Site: brandenburg
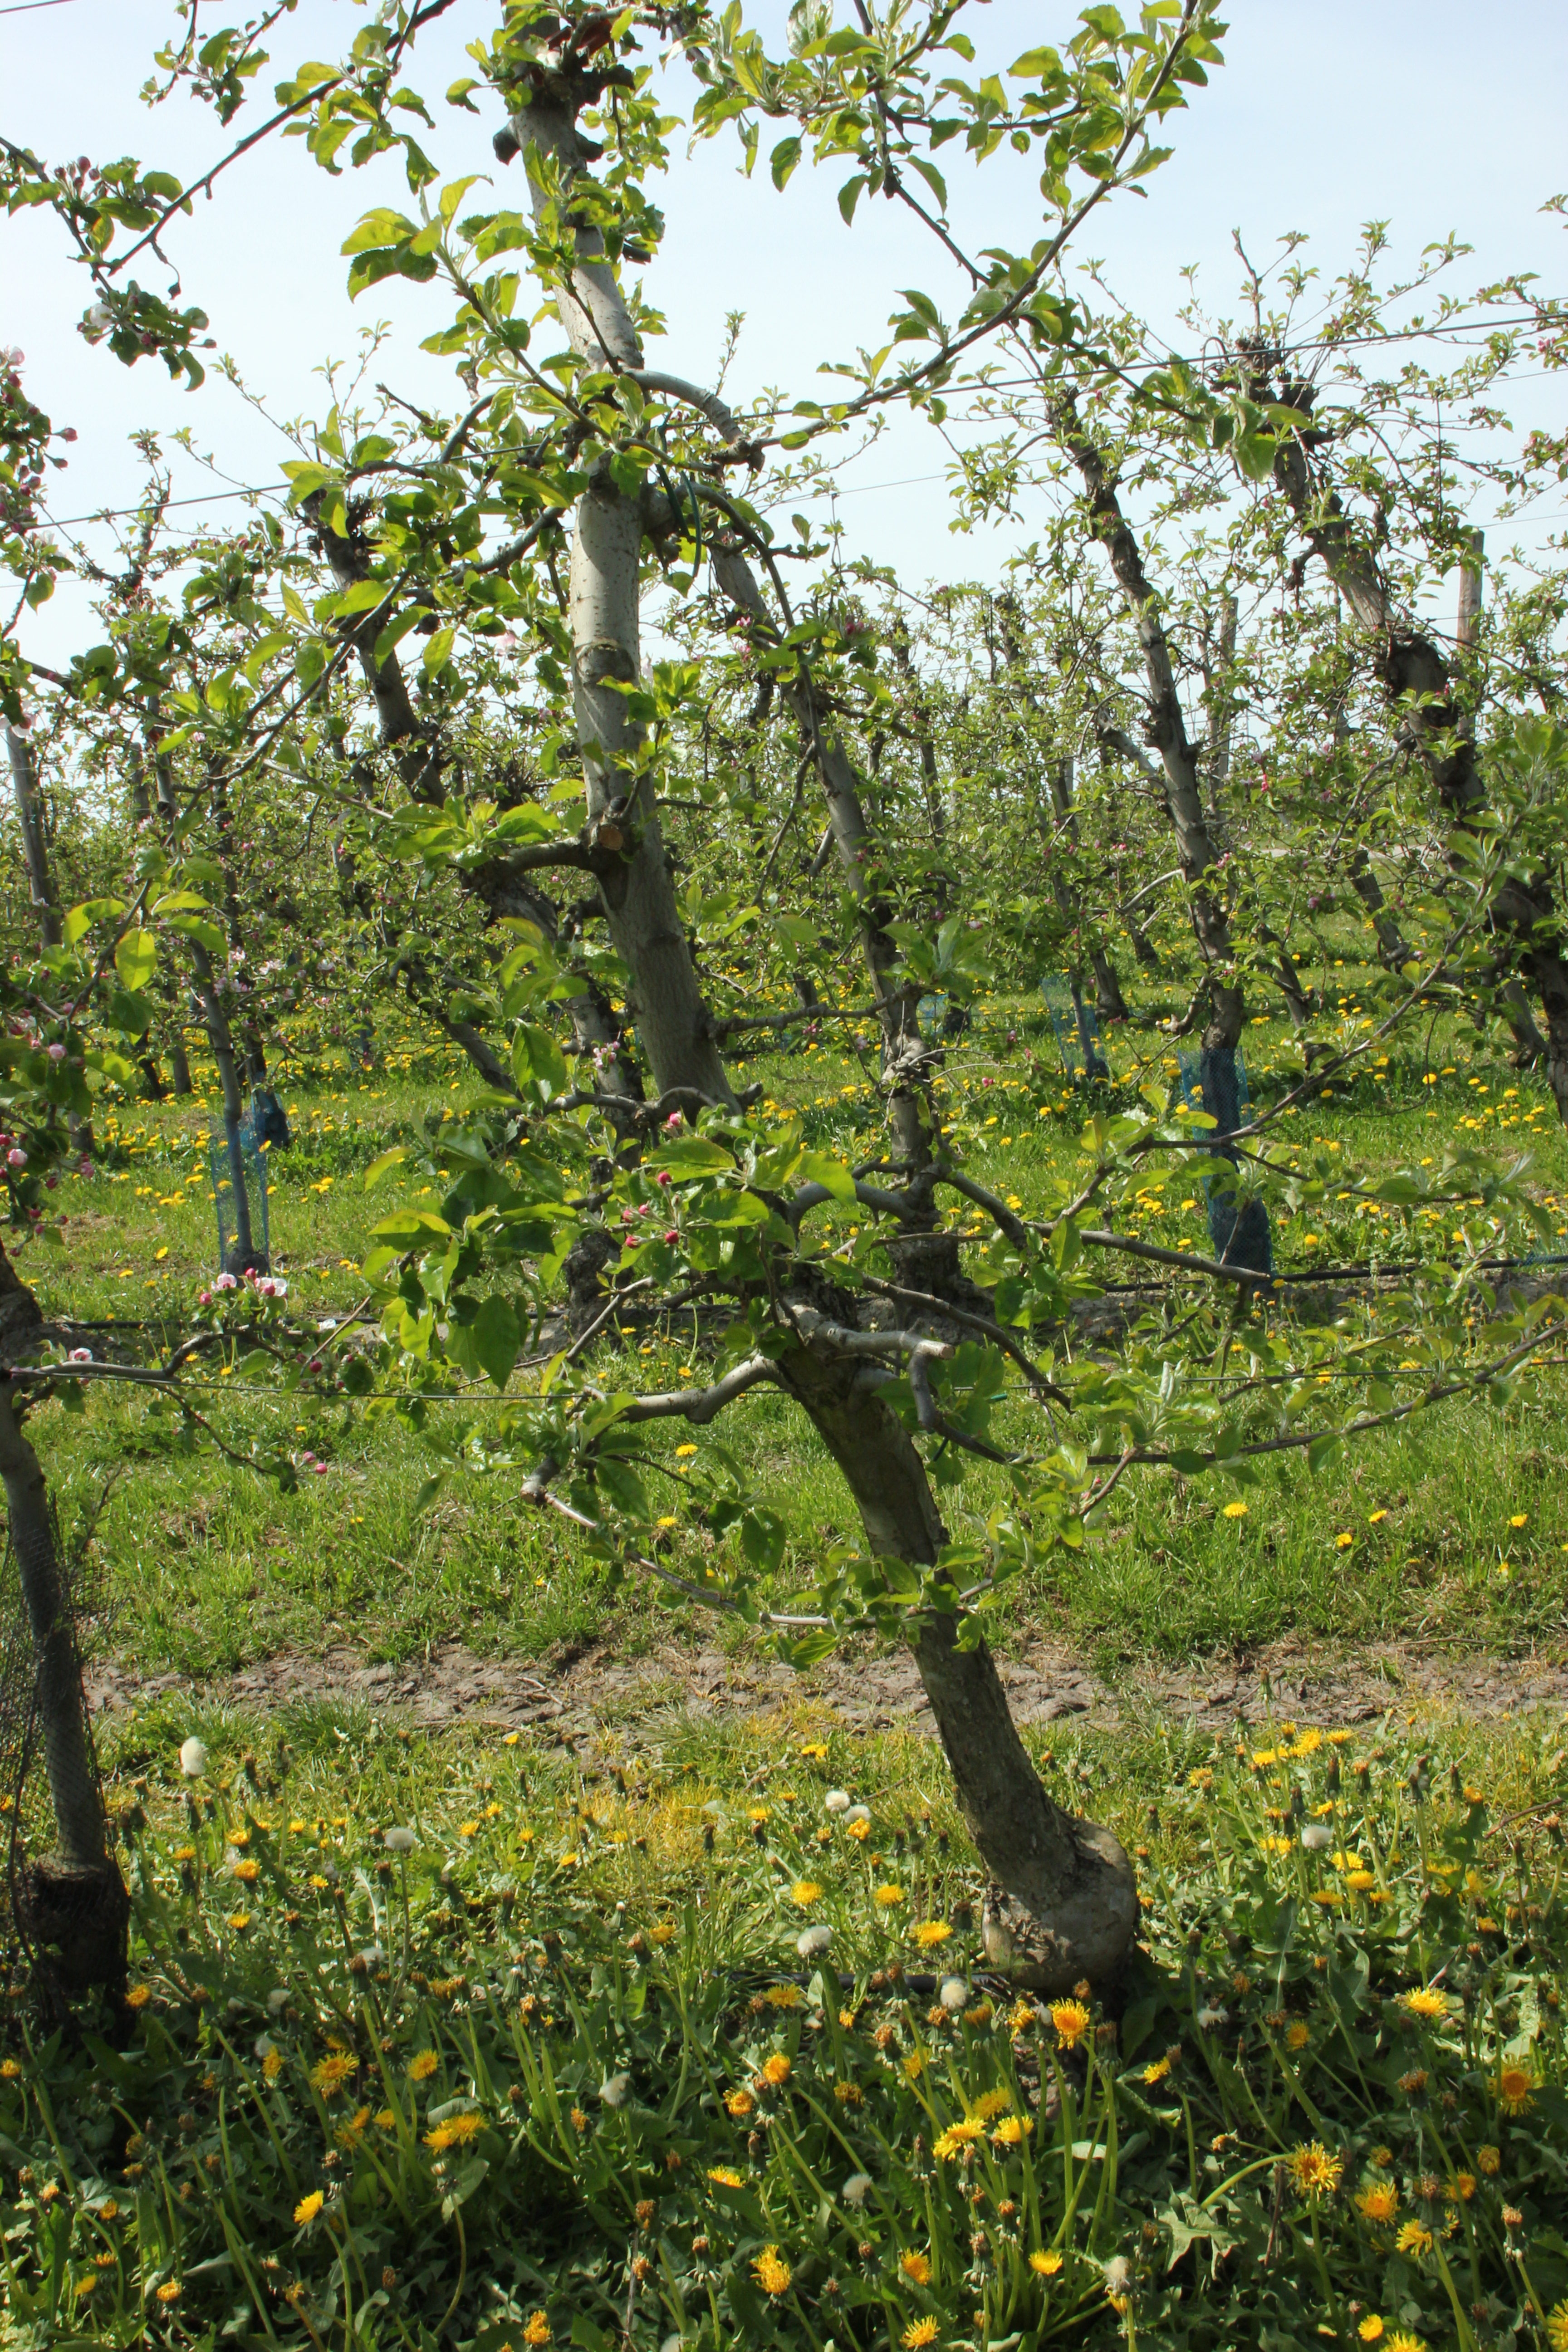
Growth stage (BBCH 60): Flowering